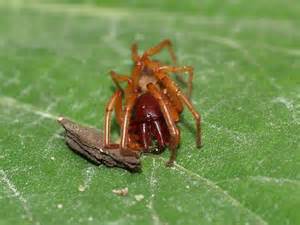
Label: ragno